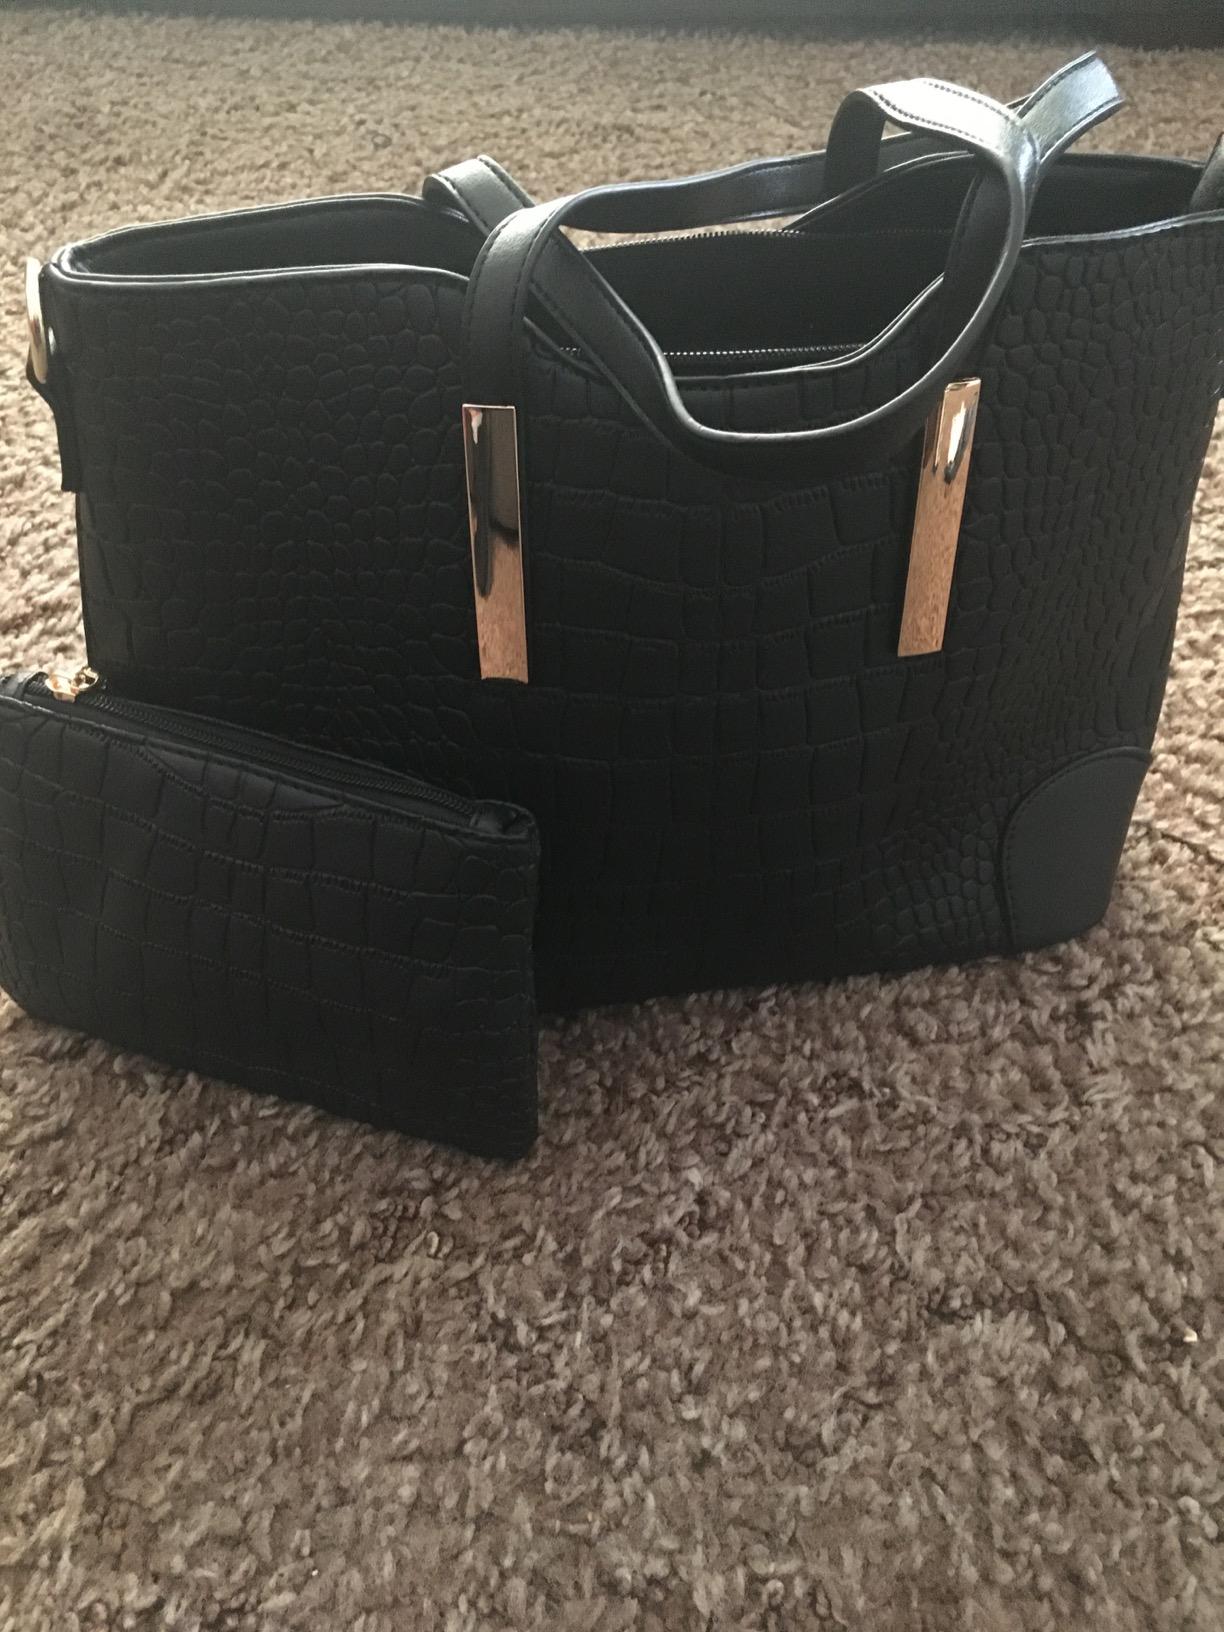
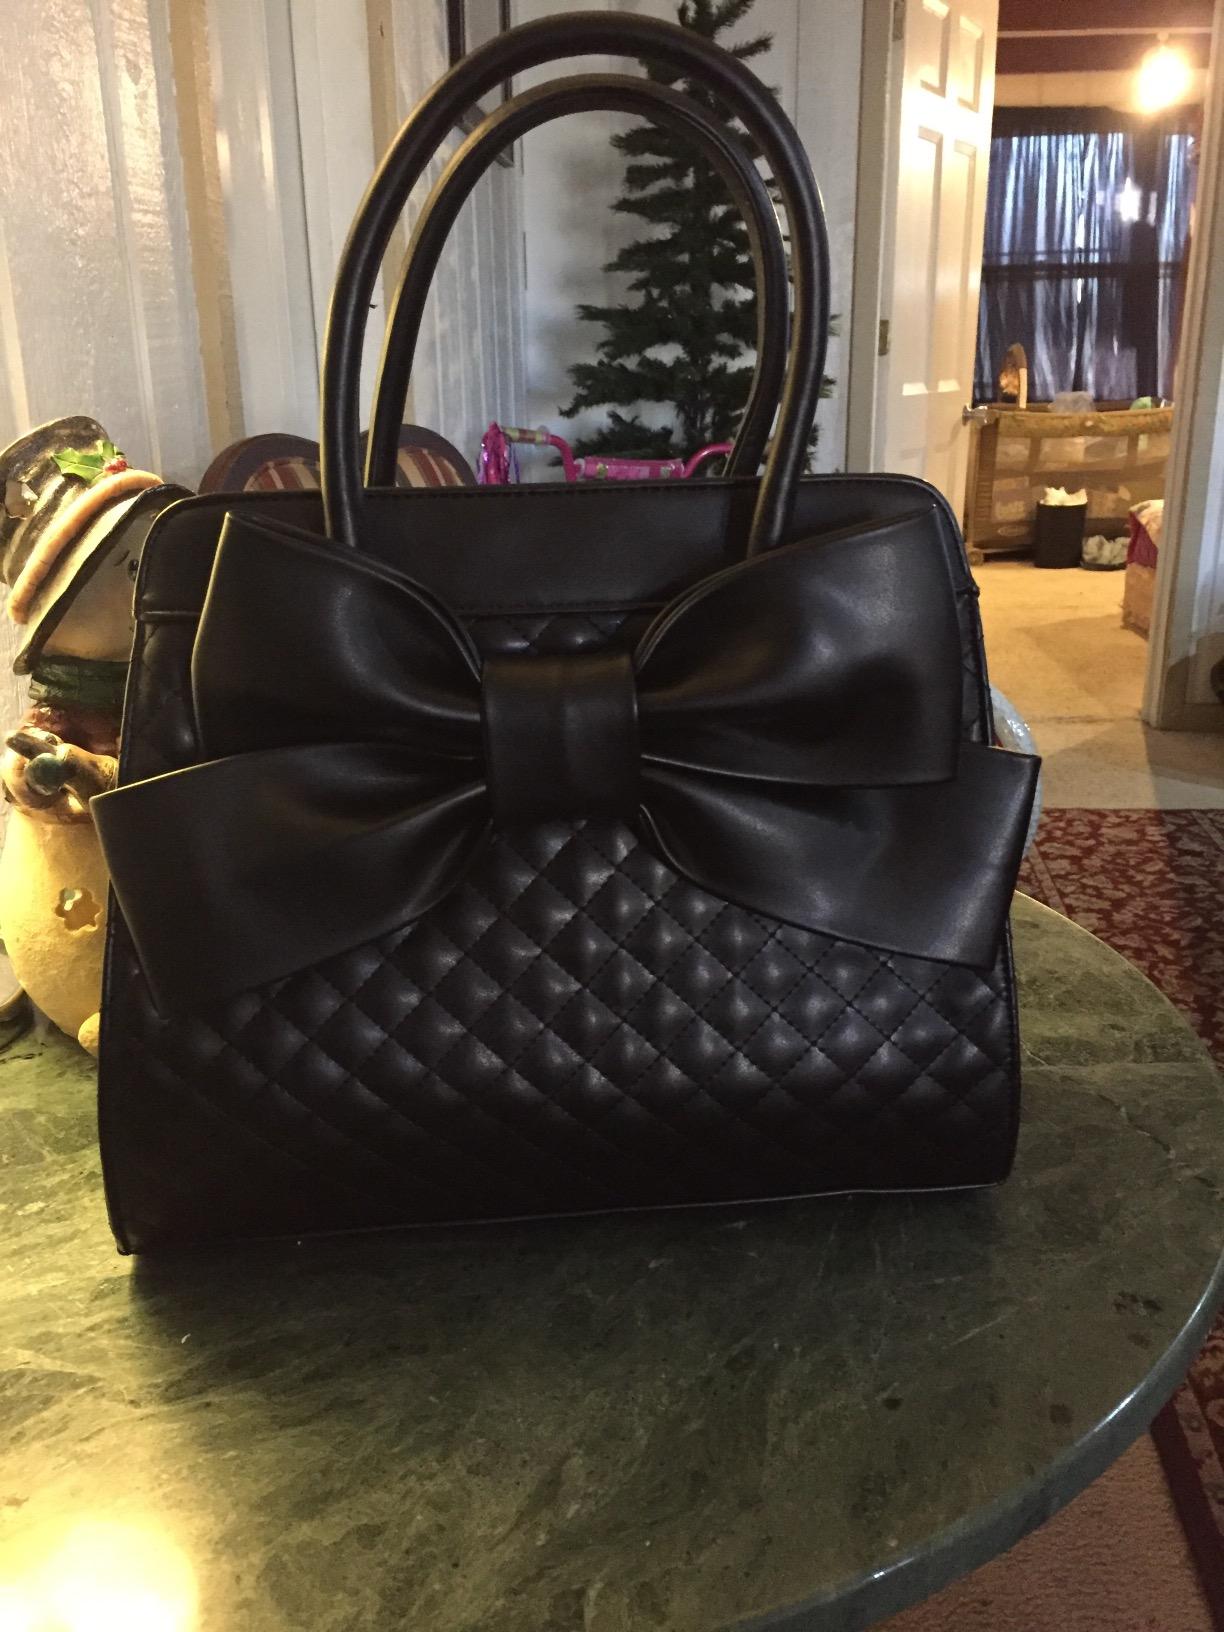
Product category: accessories_handbag
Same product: no